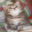
Label: cat